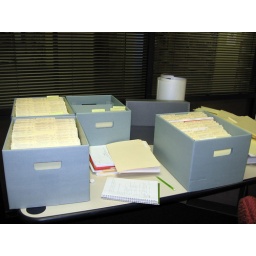
Work table in my office with a collection in process.